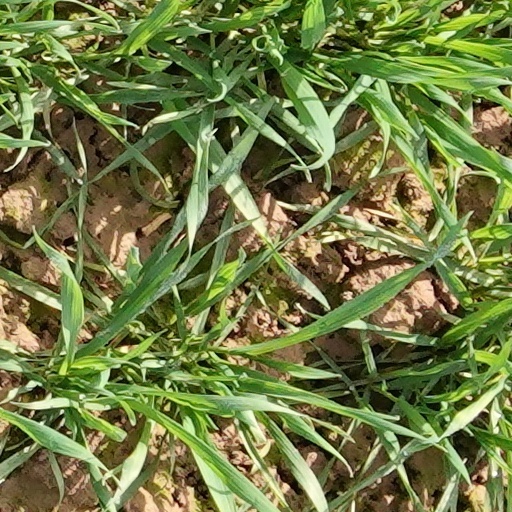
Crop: wheat